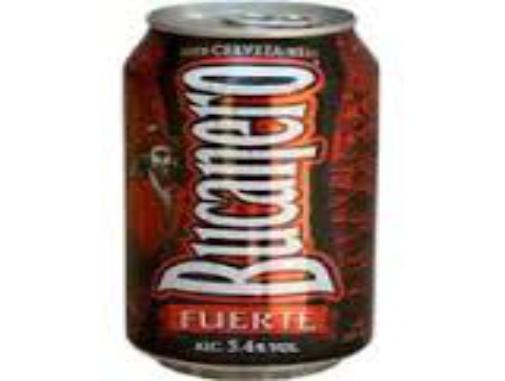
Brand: Bucanero
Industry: Food